Dread Zeppelin

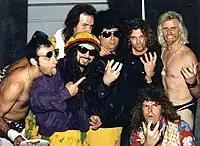
Dread Zeppelin with Michael Hutchence of INXS

Unknown to the band, Dread Zeppelin were being sought by Australian rock band INXS to be the support band on their US tour. INXS were fans of Dread Zeppelin. Tortelvis was persuaded to return to the band; however, without a recording contract, he could only perform at the May 8, 1993, show at . Dread Zeppelin returned to the studio. With Jah Paul Jo and Rasta Li-Mon again producing, they recorded "Hot & Spicy Beanburger", a 1993 release on Birdcage Records.